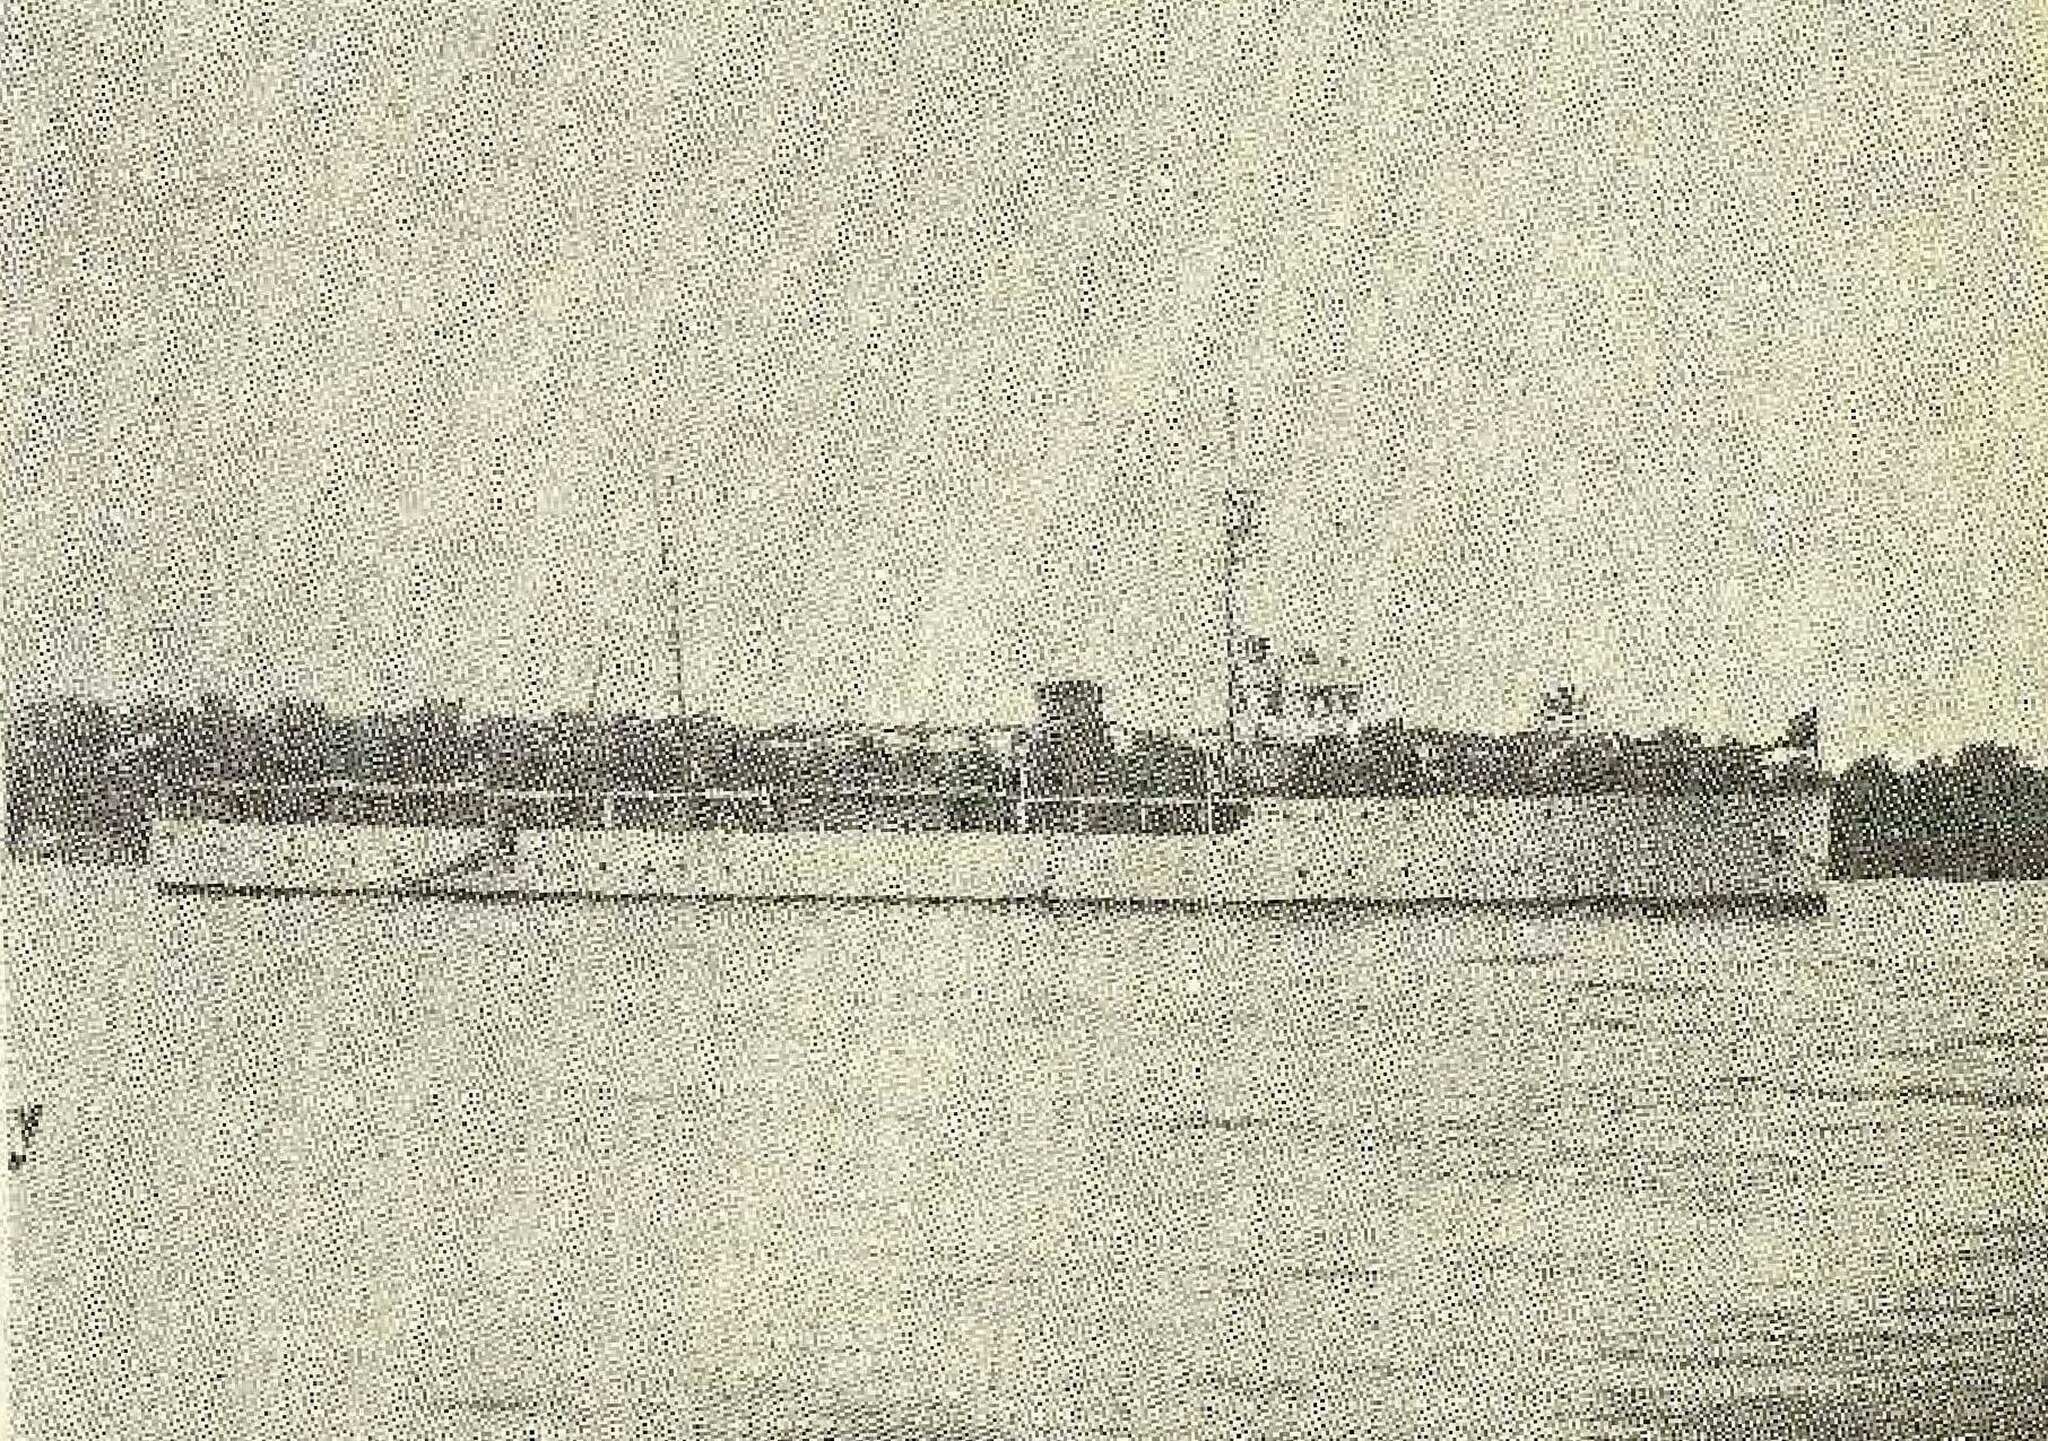
Title: Babr sloop
Description: 2500 Years on the Sea
Date: 1971
Categories: PD Iran, PD-scan (PD-Iran), Extracted images, Template Unknown (author), Images from 2500 Years on the Sea